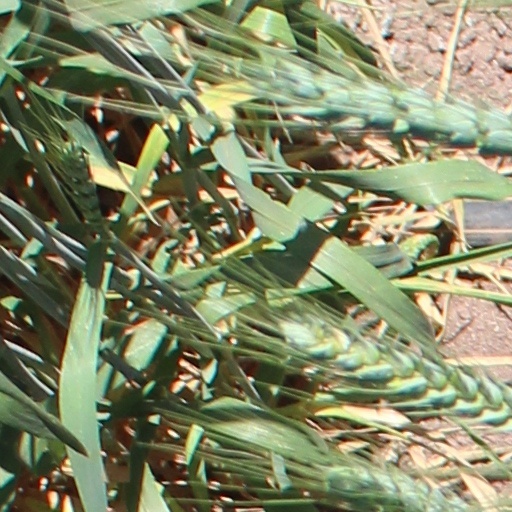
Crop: wheat